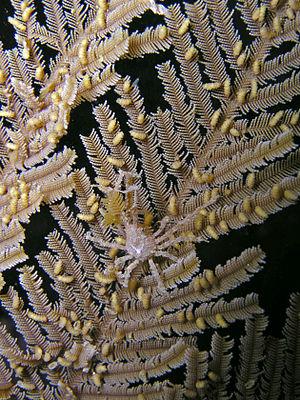
Les Epialtidae sont une famille de crabes. Elle comprend près de 400 espèces actuelles et une vingtaine de fossiles dans 85 genres dont cinq fossiles.